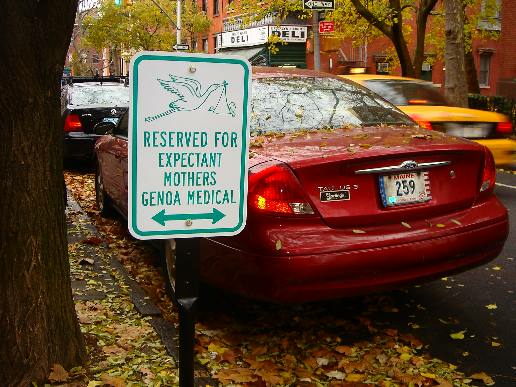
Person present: No